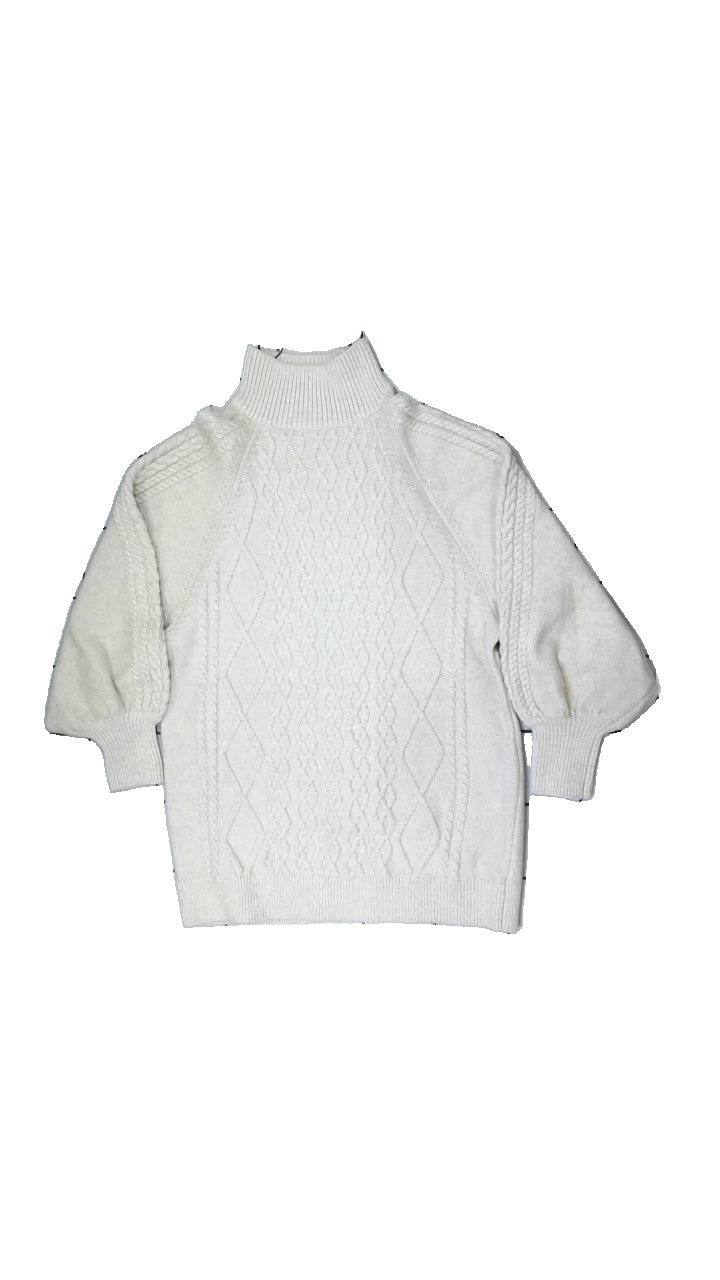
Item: Sweater (Ladies)
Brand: H&m
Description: White knitted sweater with turtle neck and puffy sleeves, size S, from H&M.
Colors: White
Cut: Regular, Turtle neck
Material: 51% polyester, 49% acrylic
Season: Winter
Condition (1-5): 3
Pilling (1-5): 3
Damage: small stain on shoulder
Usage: Reuse
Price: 50-100